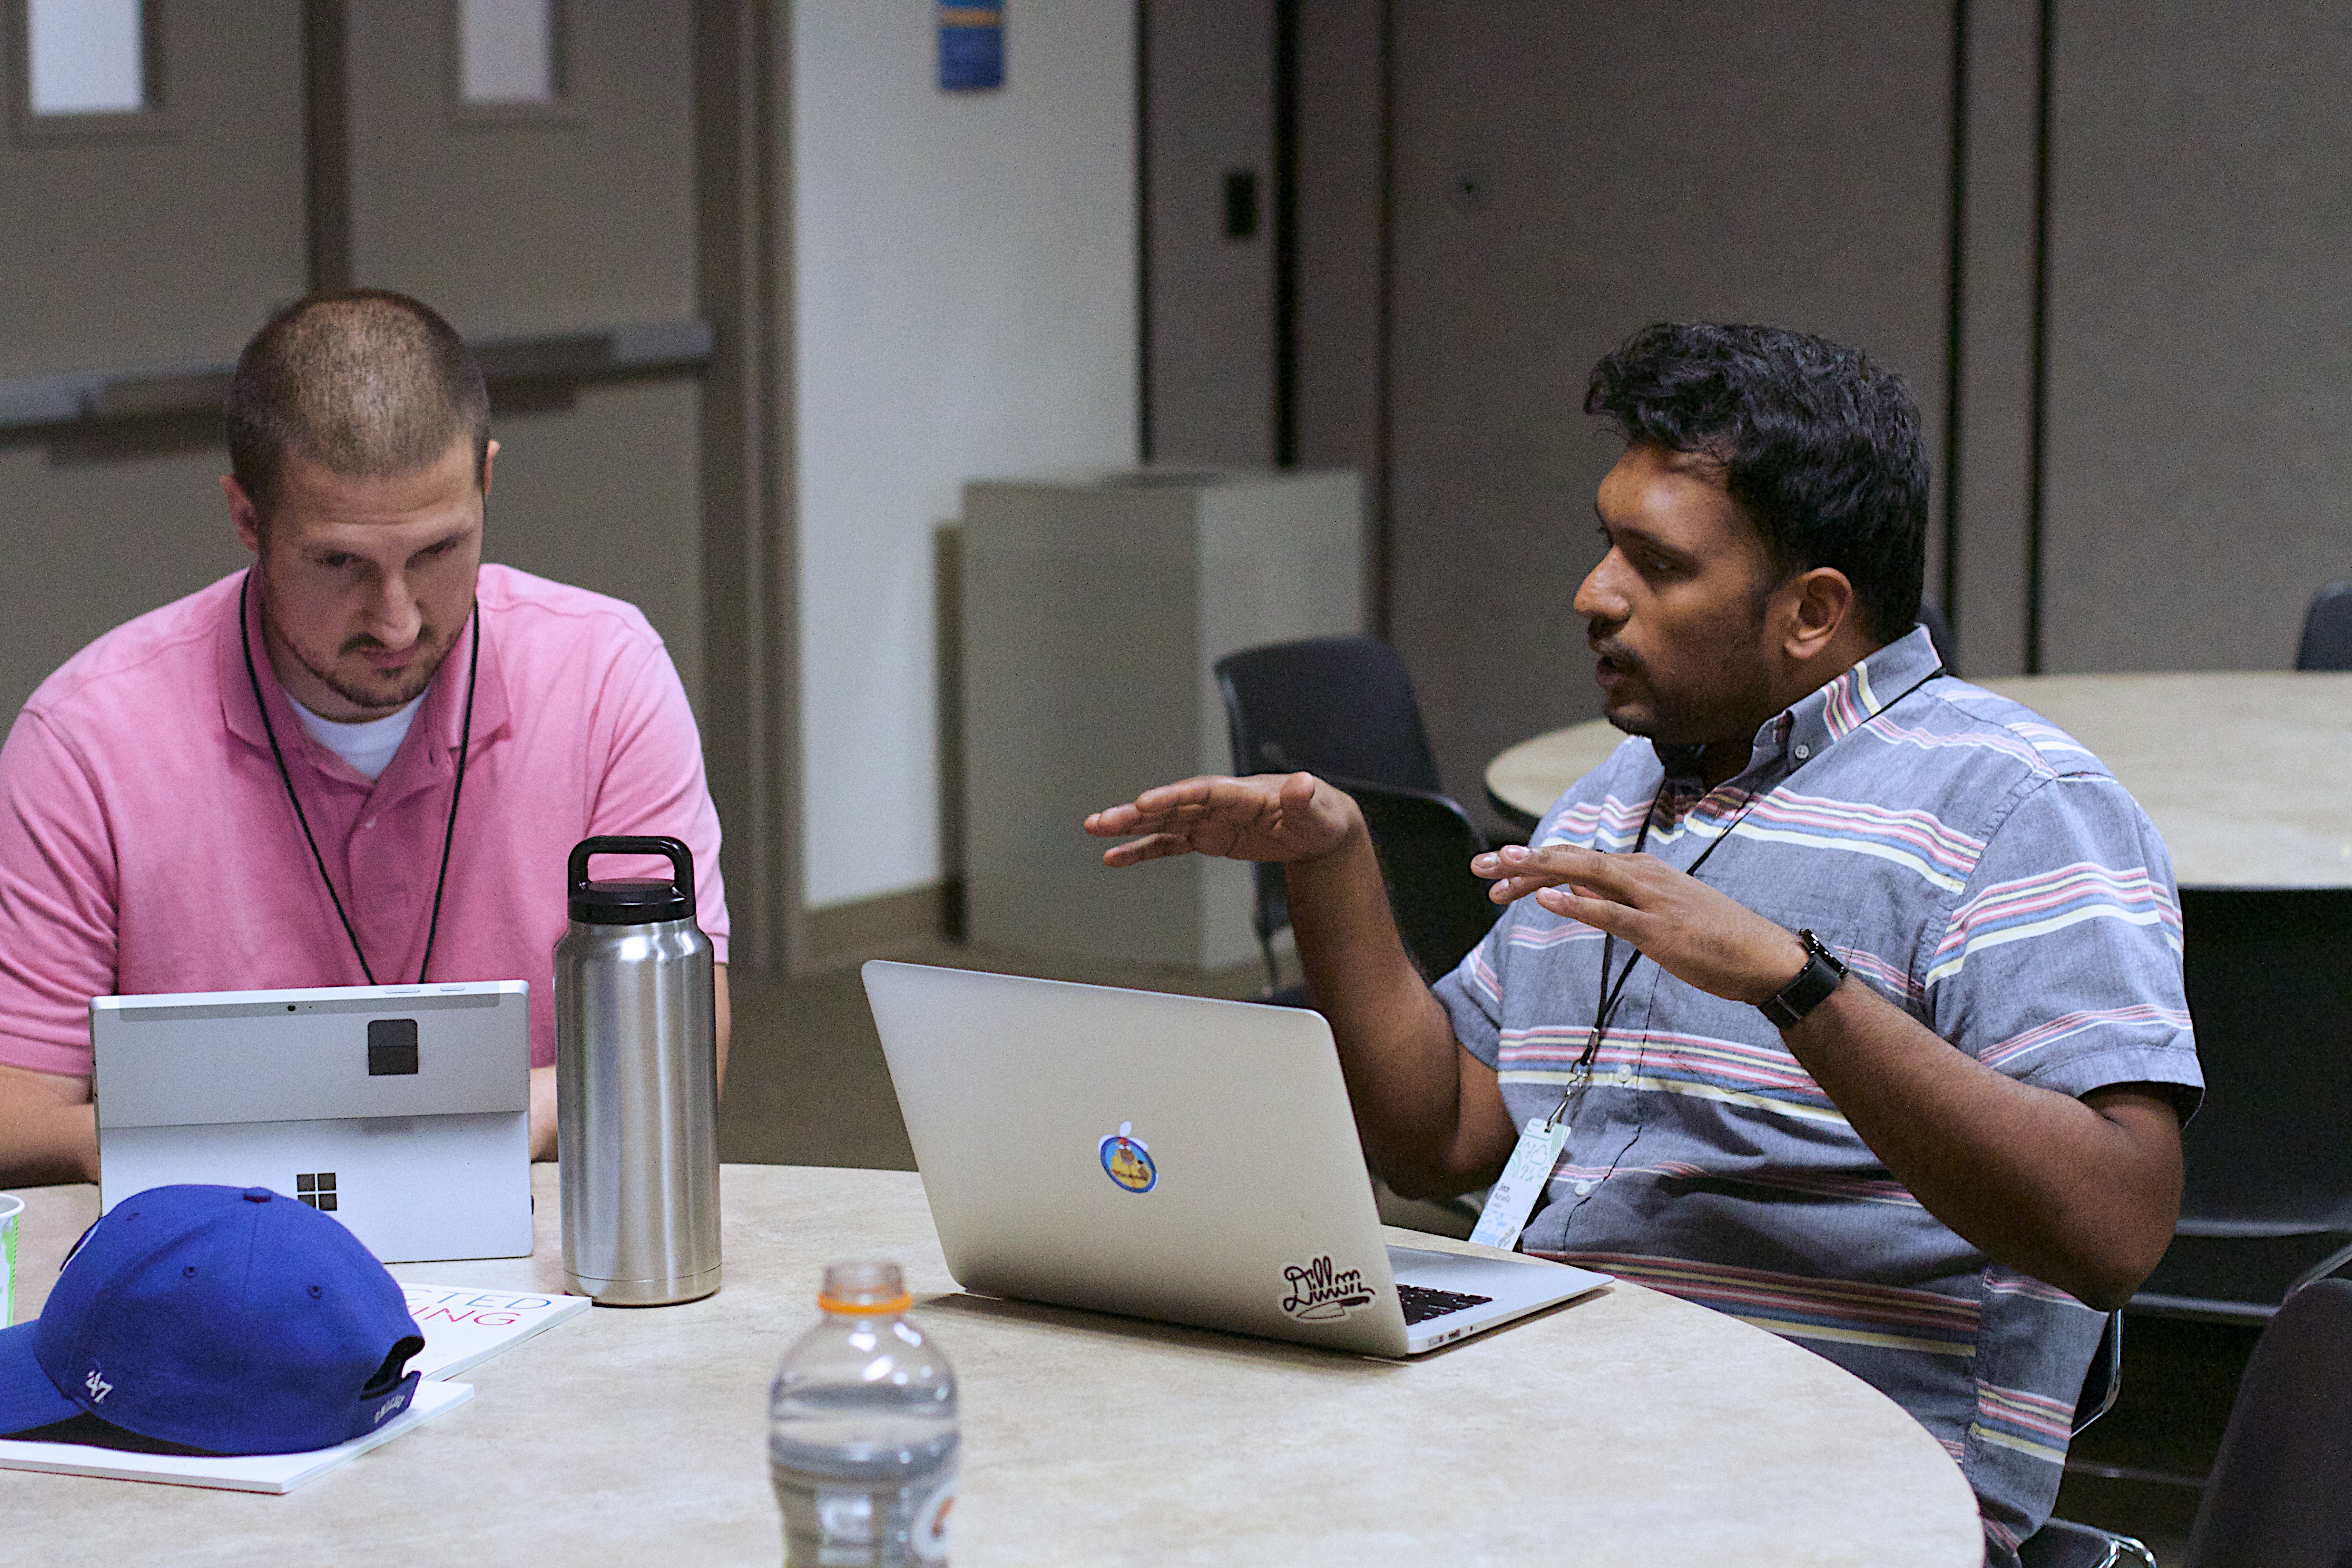
person, 2016dml